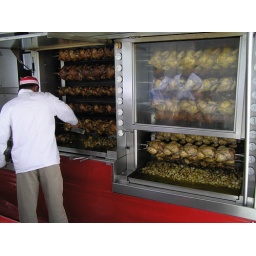
A better shot of the ferry building from a window in the hotel